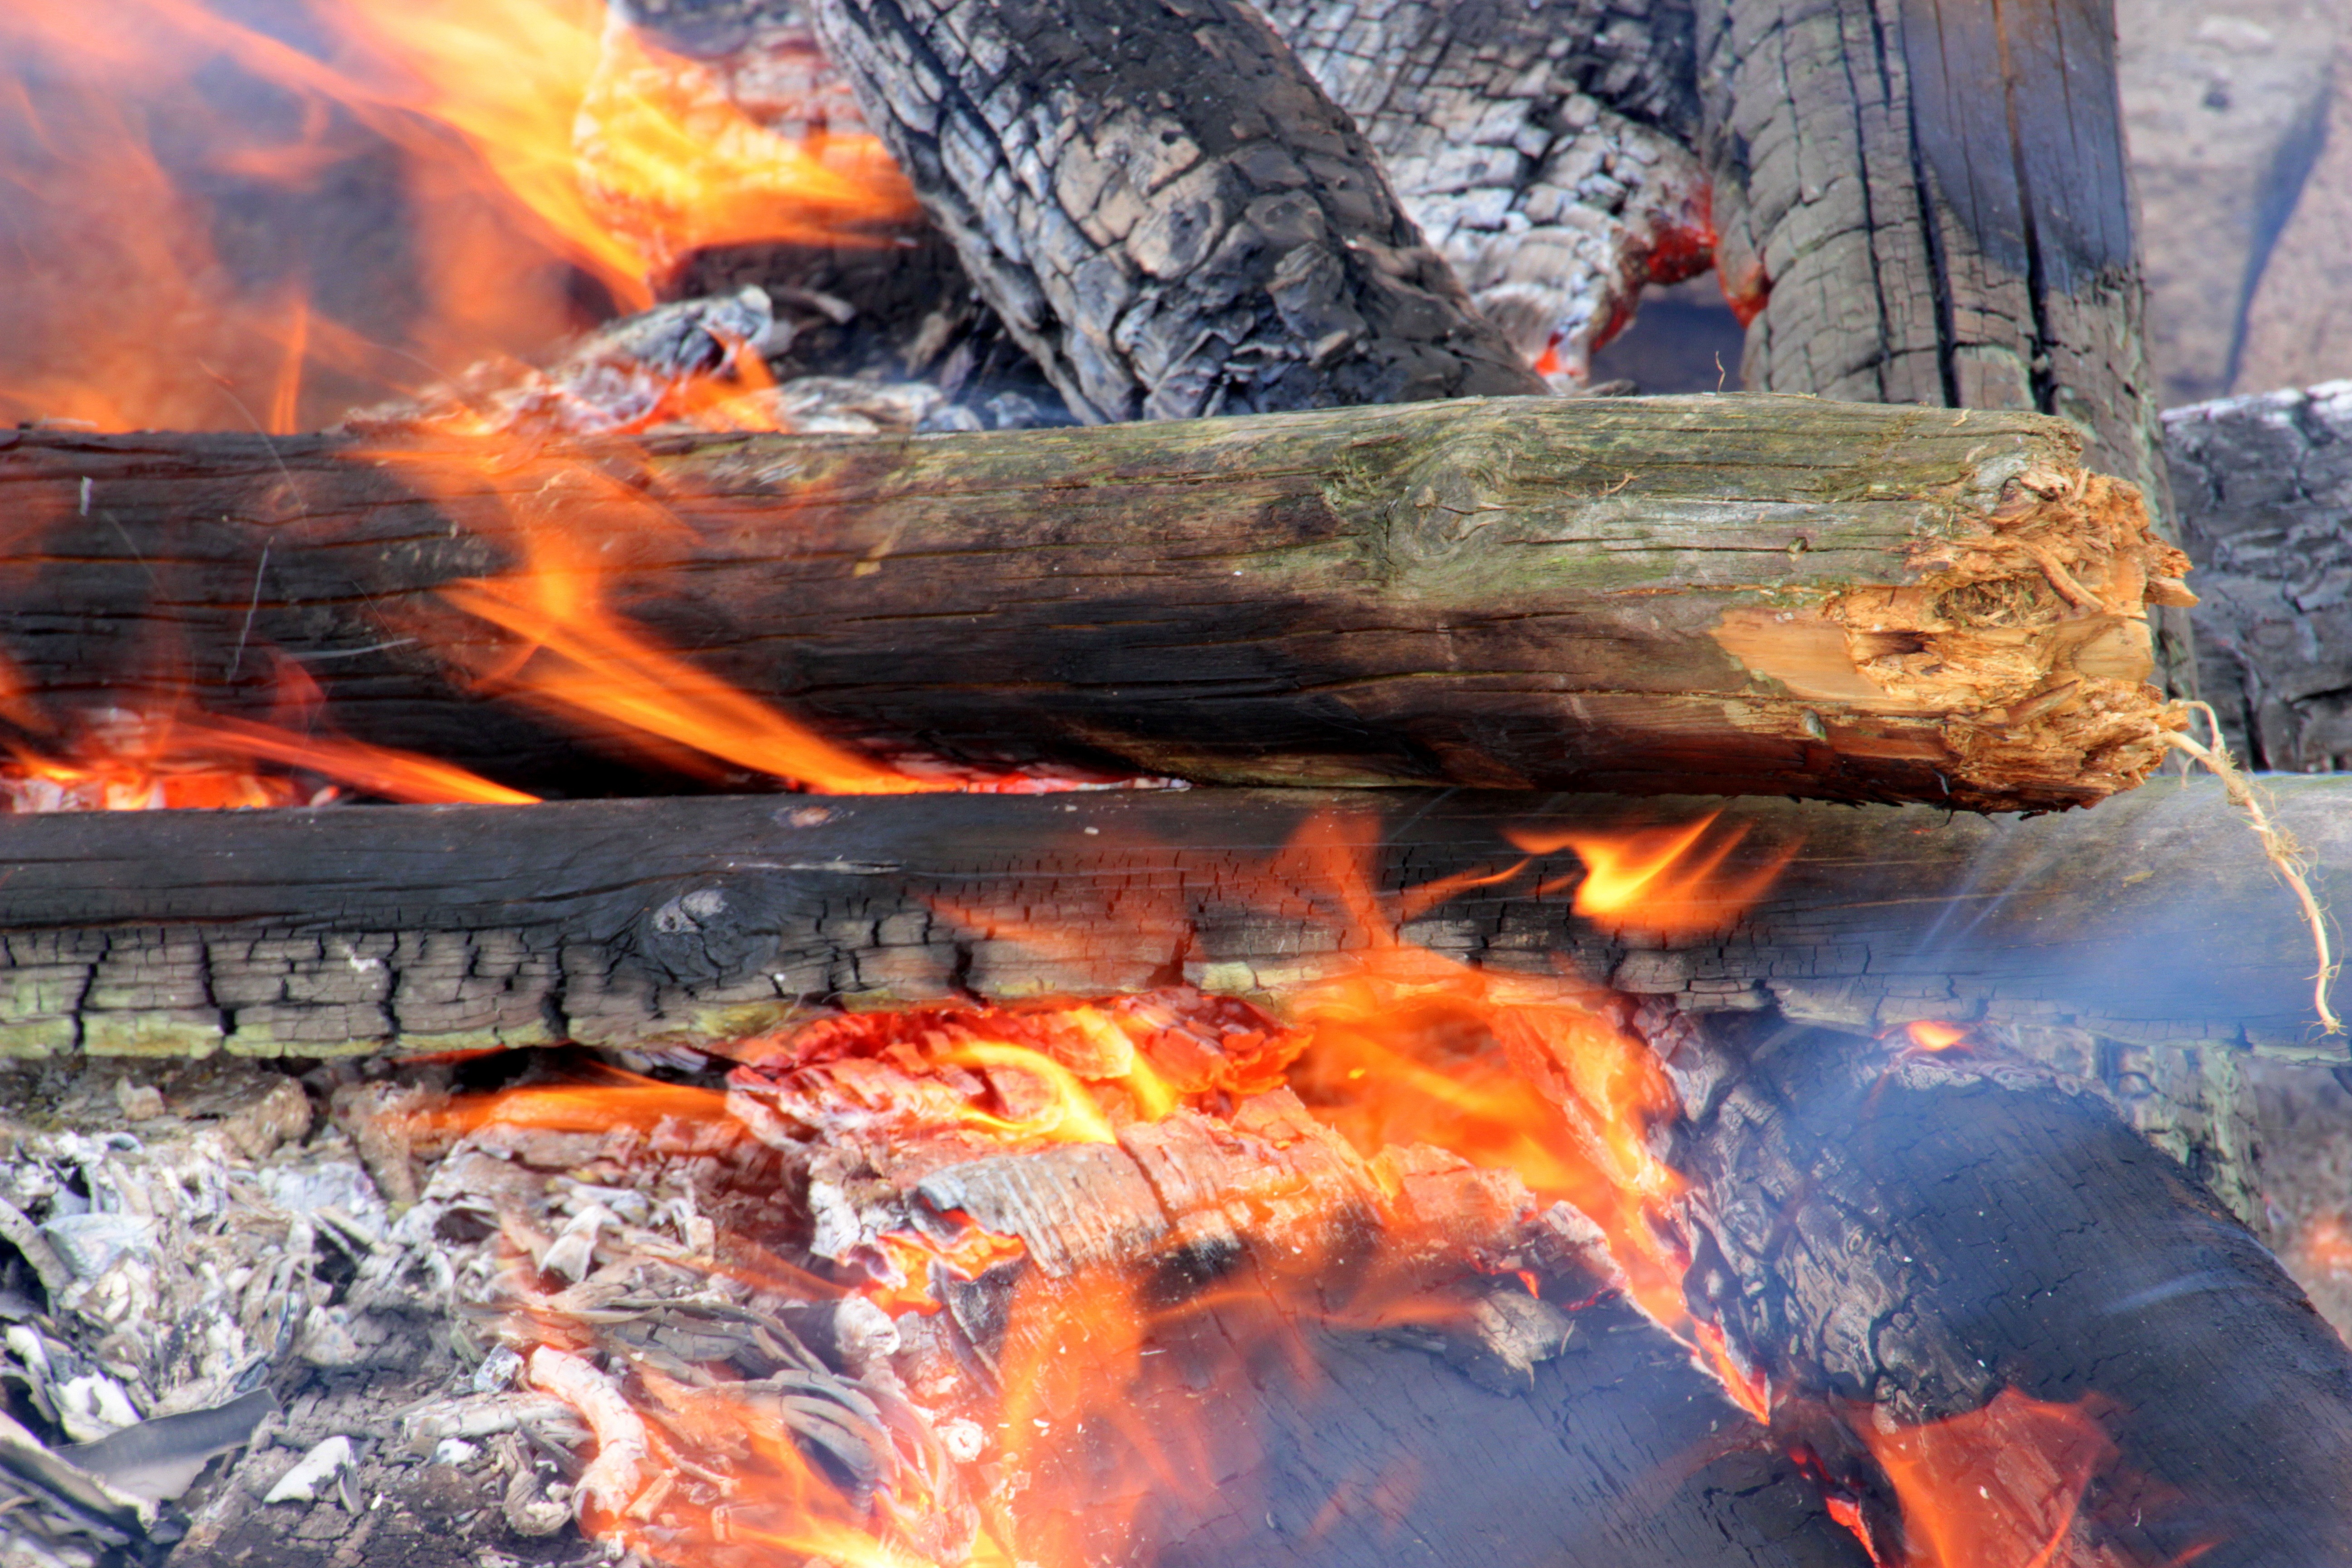
wood, smoke, flame, fire, fireplace, glow, ash, campfire, heat, burn, out, embers, wood fire, heiss, geological phenomenon